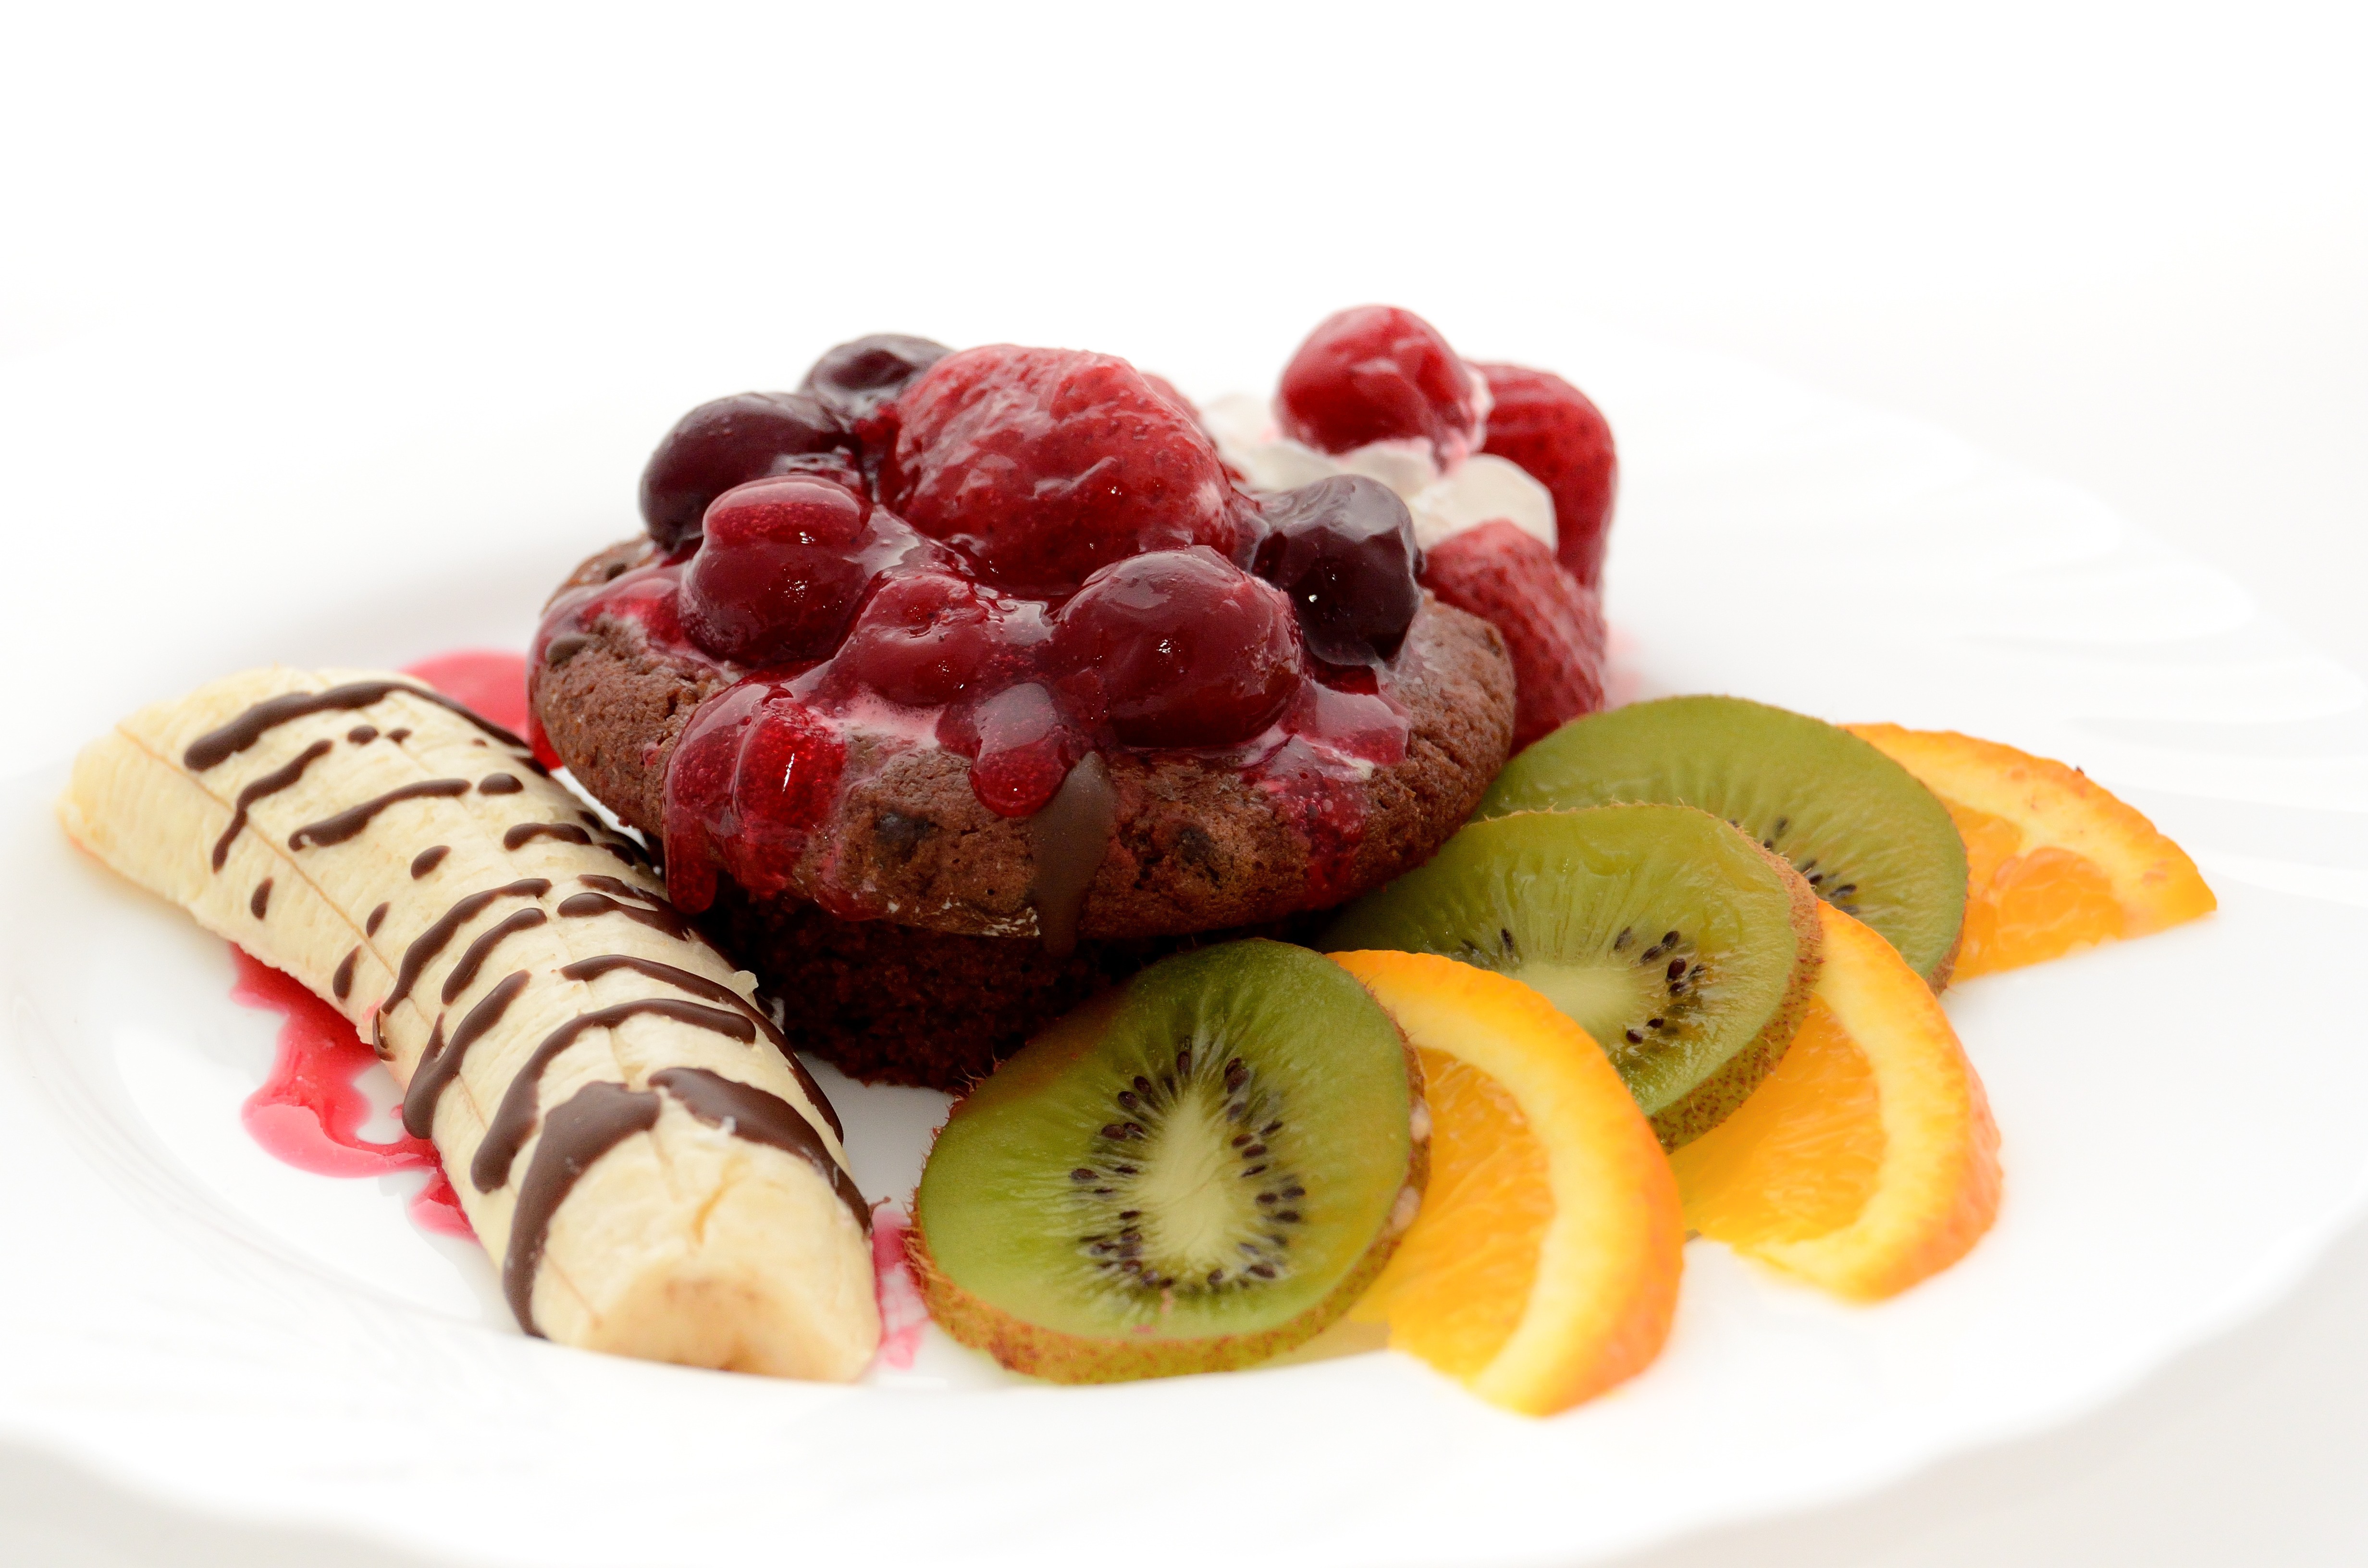
plant, raspberry, fruit, sweet, tube, dish, meal, food, produce, breakfast, chocolate, ice cream, dessert, cuisine, sweet dish, pastries, cocoa, whipped cream, eating, sweets, bananas, the sweetness, pavlova